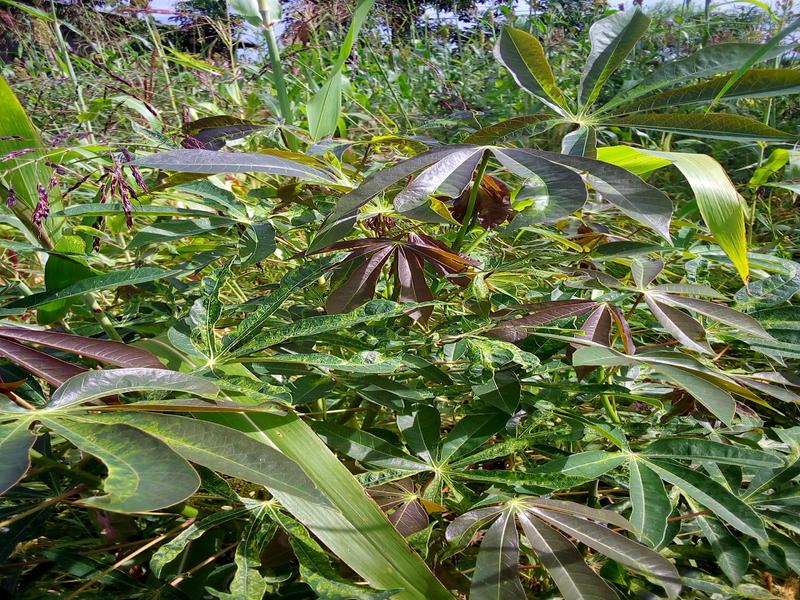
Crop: cassava
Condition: healthy